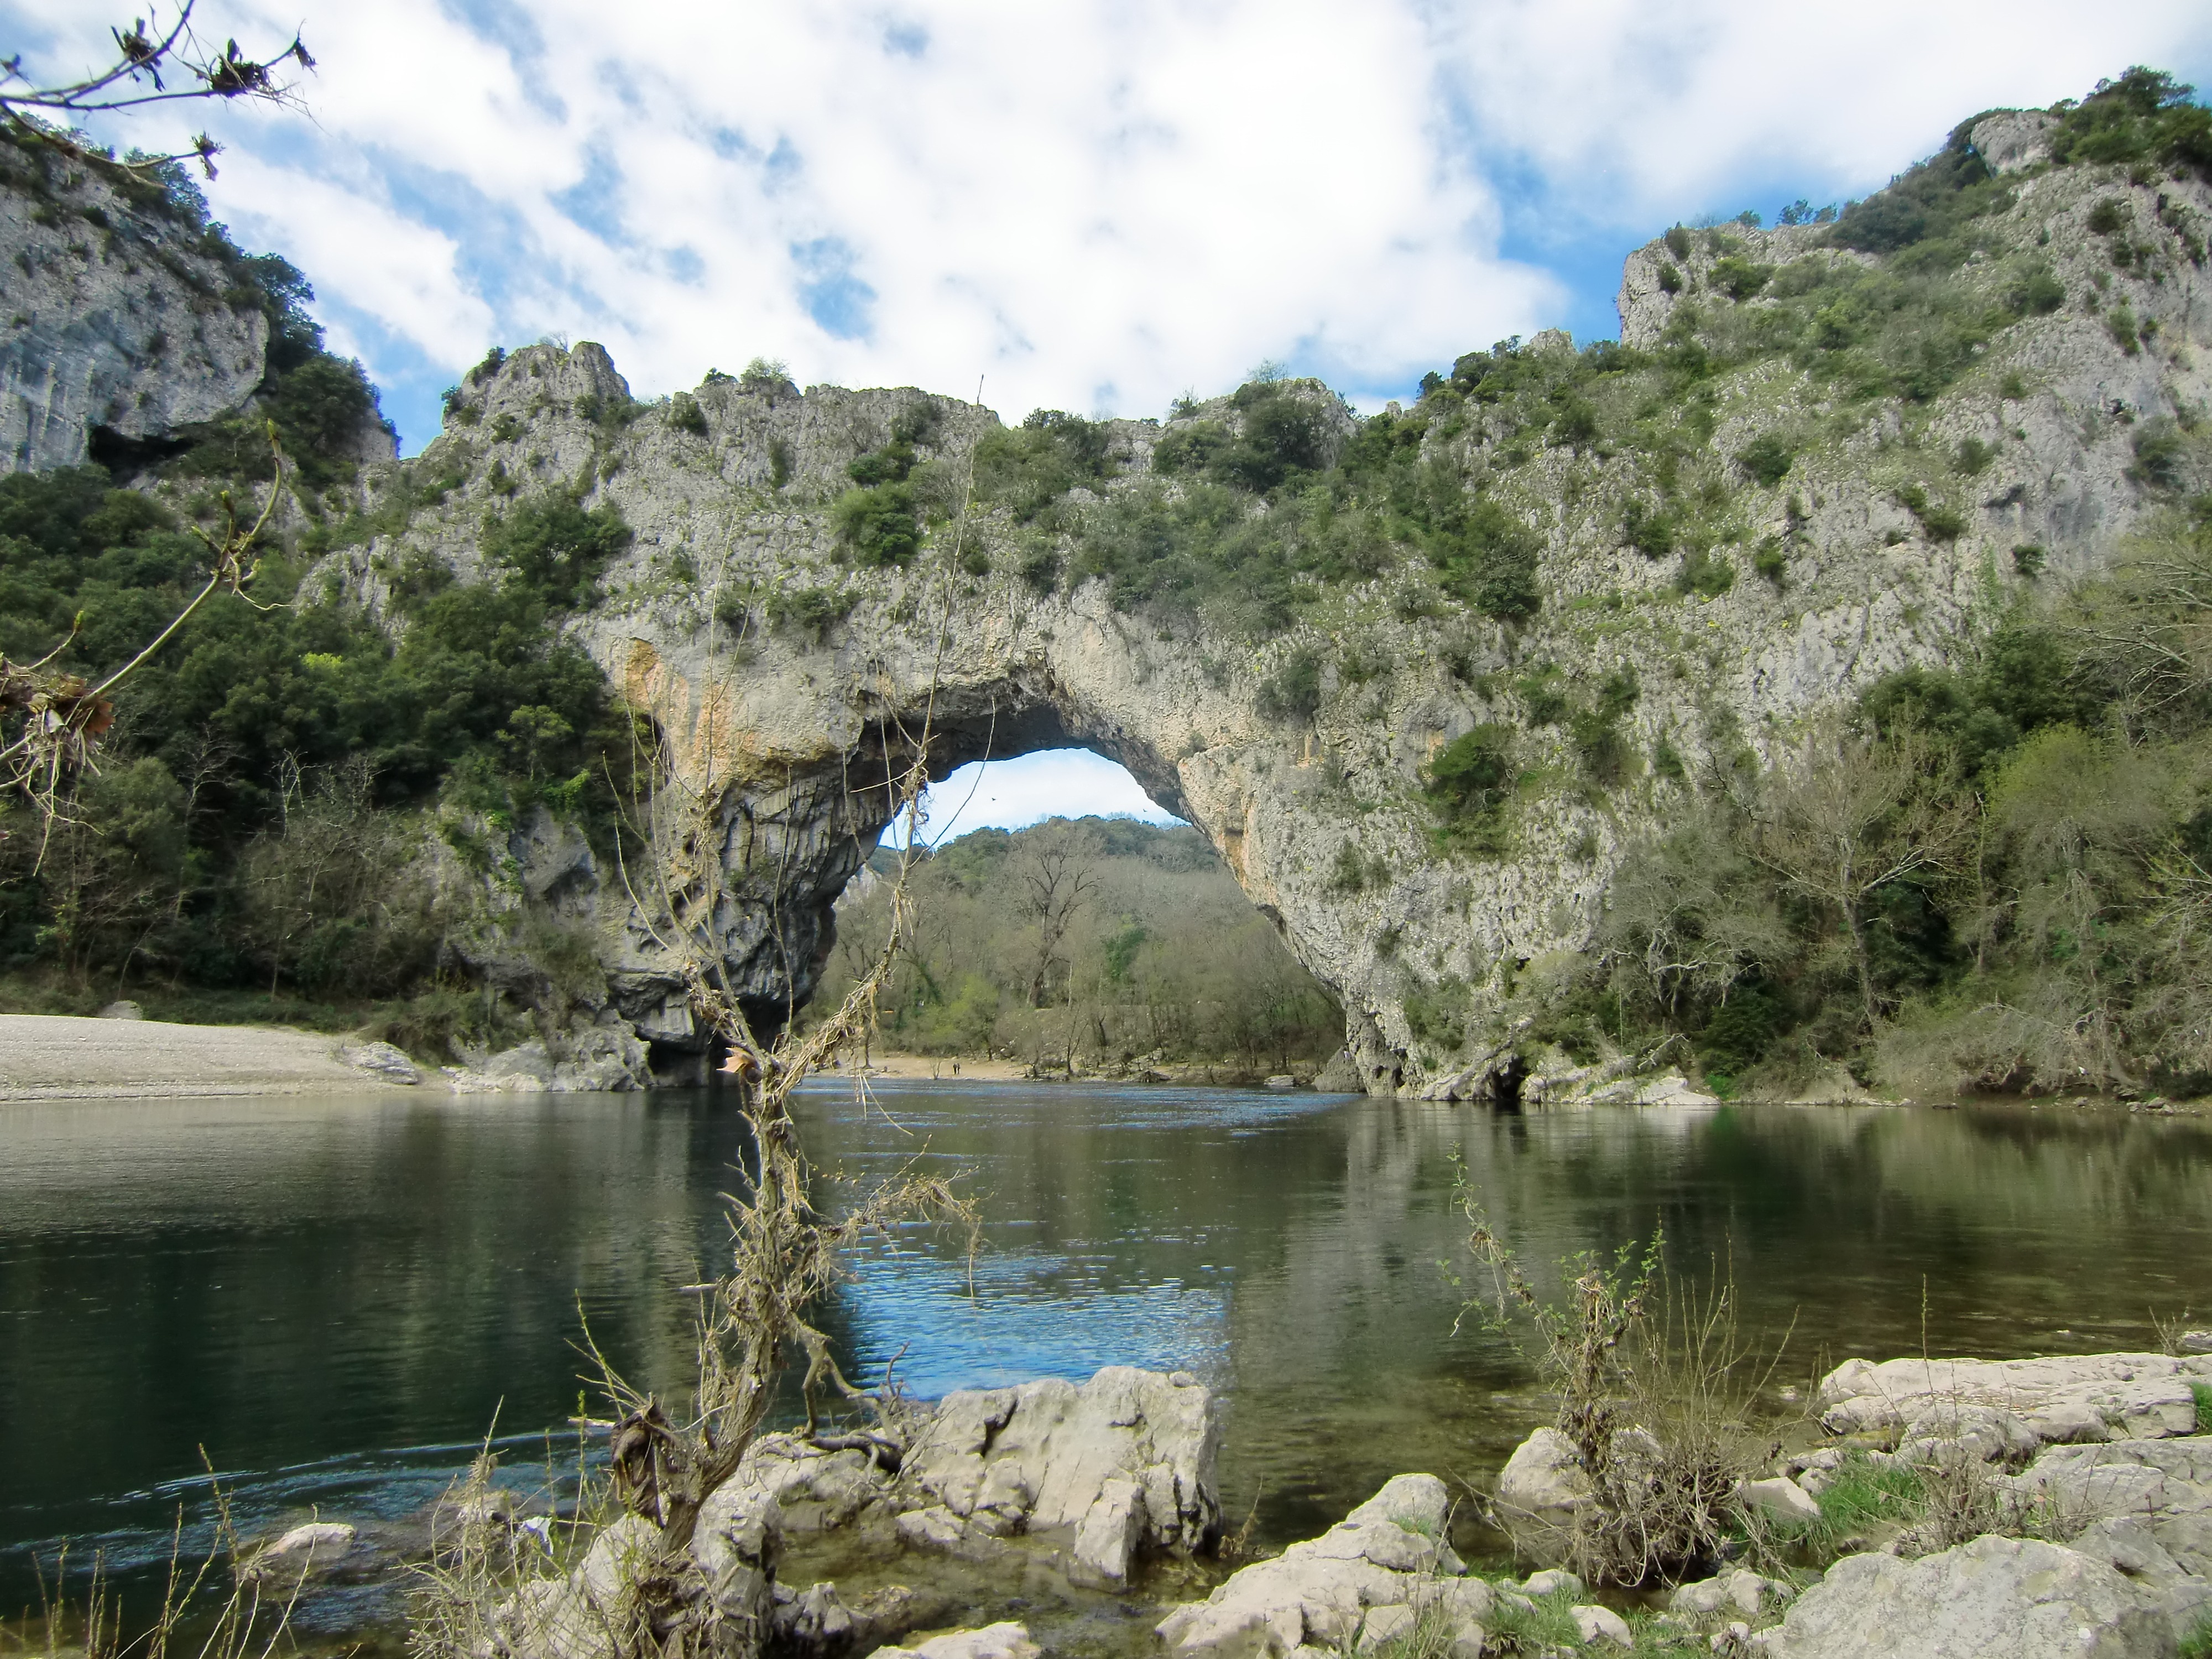
landscape, water, nature, wilderness, mountain, bridge, lake, river, valley, france, arch, reservoir, bank, loch, tarn, natural bridge